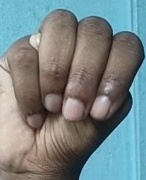
ASL sign: M